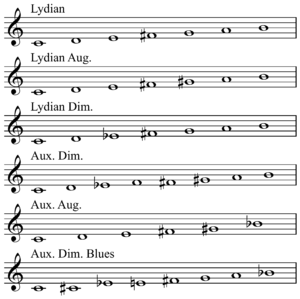
George Russell est un compositeur, pianiste, percussionniste, chef d'orchestre et théoricien du jazz américain né le 23 juin 1923 et décédé le 27 juillet 2009.